Antoni Gaudí

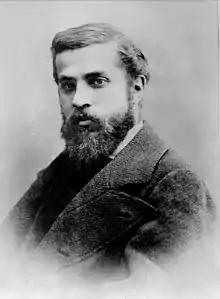
Gaudí in 1878, by Pau Audouard

Antoni Gaudí i Cornet (25 June 1852 – 10 June 1926) was a Catalan architect and designer from Spain, widely known as the greatest exponent of Catalan "Modernisme". Gaudí's works have a style, with most located in Barcelona, including his main work, the Sagrada Família church.